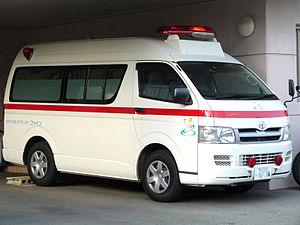
Le Toyota RegiusAce est un minibus construit par Toyota qui a connu deux générations.